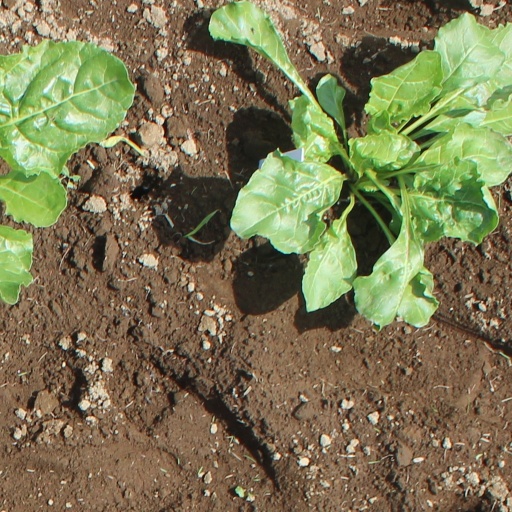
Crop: sugar beet